History of the Macedonians (ethnic group)

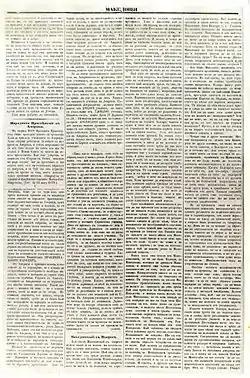
The first page of Petko Slaveykov's article "" published 18 January 1871, in which he mentions that some people from Macedonia declare themselves as separate people - "Macedonians", different from Bulgarians. Those people he refers to as "Macedonists"

During the rule of the Ottomans, the local Bulgarians, Serbs, Albanians and others organized a number of uprisings: Mariovo uprising (1564), Karposh's Rebellion (1689), Kresna-Razlog Uprising (1878) etc. According to the Preliminary Treaty of San Stefano between Russia and the Ottoman Empire signed at the end of the Russo-Turkish War (1877–78), Macedonia was granted to the new autonomous self-governing Principality of Bulgaria. However, the Great Powers, particularly England and Austria grew alarmed with what they saw as extension of Russian power, since Bulgaria was a fellow Slavic Orthodox country that could be easily swayed by Russia. Additionally, they feared that a too rapid collapse of Ottoman rule could create a dangerous power vacuum. Also, Serbia and Greece held some resentment at the establishment of what they saw as a Greater Bulgaria, and felt deprived from the spoils of Ottoman decline.